Only The Beatles...

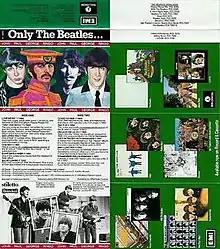
Cassette insert (unfolded) for "Only the Beatles..."

Only The Beatles... is an unauthorized Beatles compilation album released in 1986 in audiocassette format, as a joint promotional campaign by Heineken Beer and EMI; consumers could obtain a copy of the album in exchange for four pull tabs from specially marked cans and £2.99.